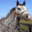
Label: horse